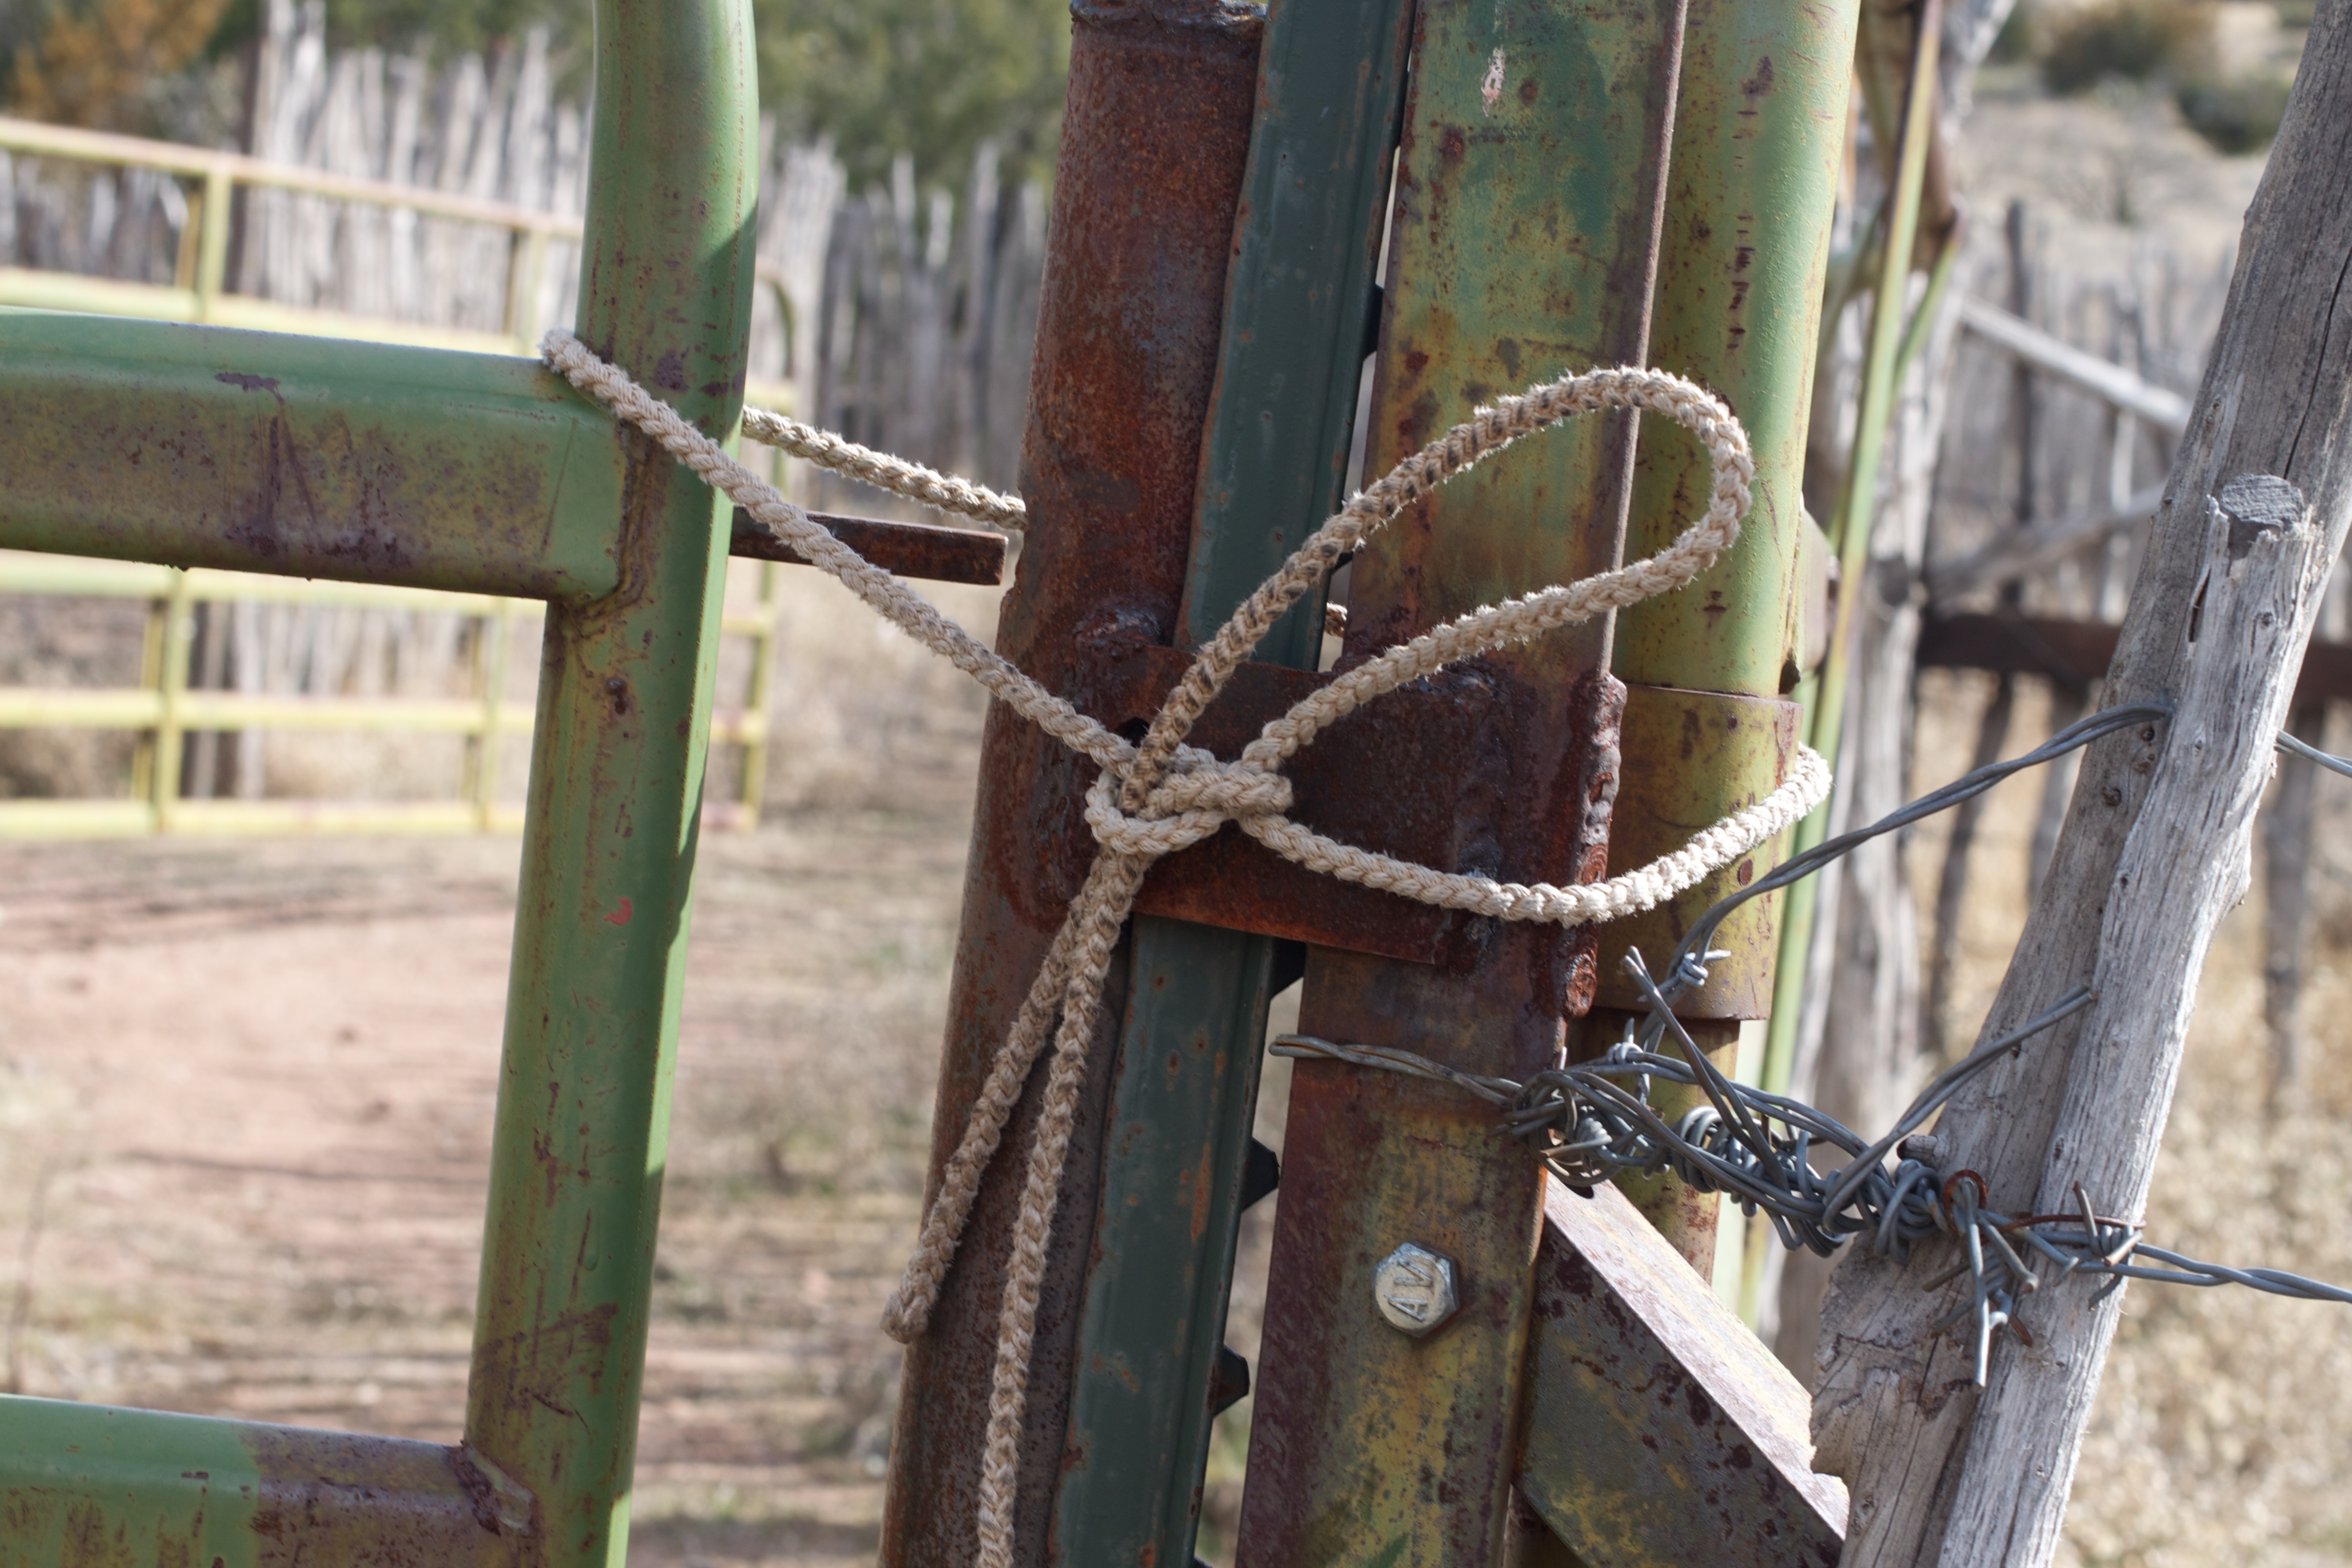
bird, fence, wood, wildlife, zoo, fauna